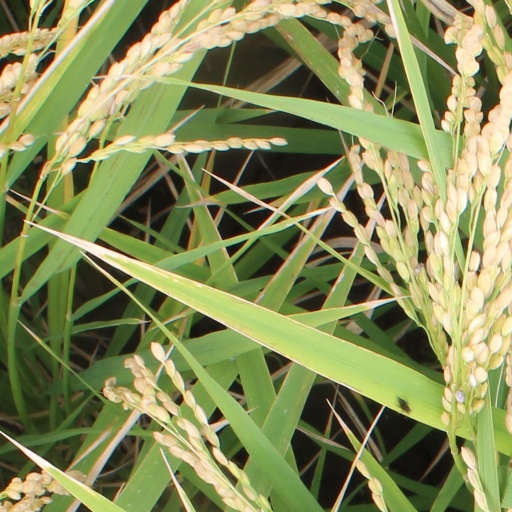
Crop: rice